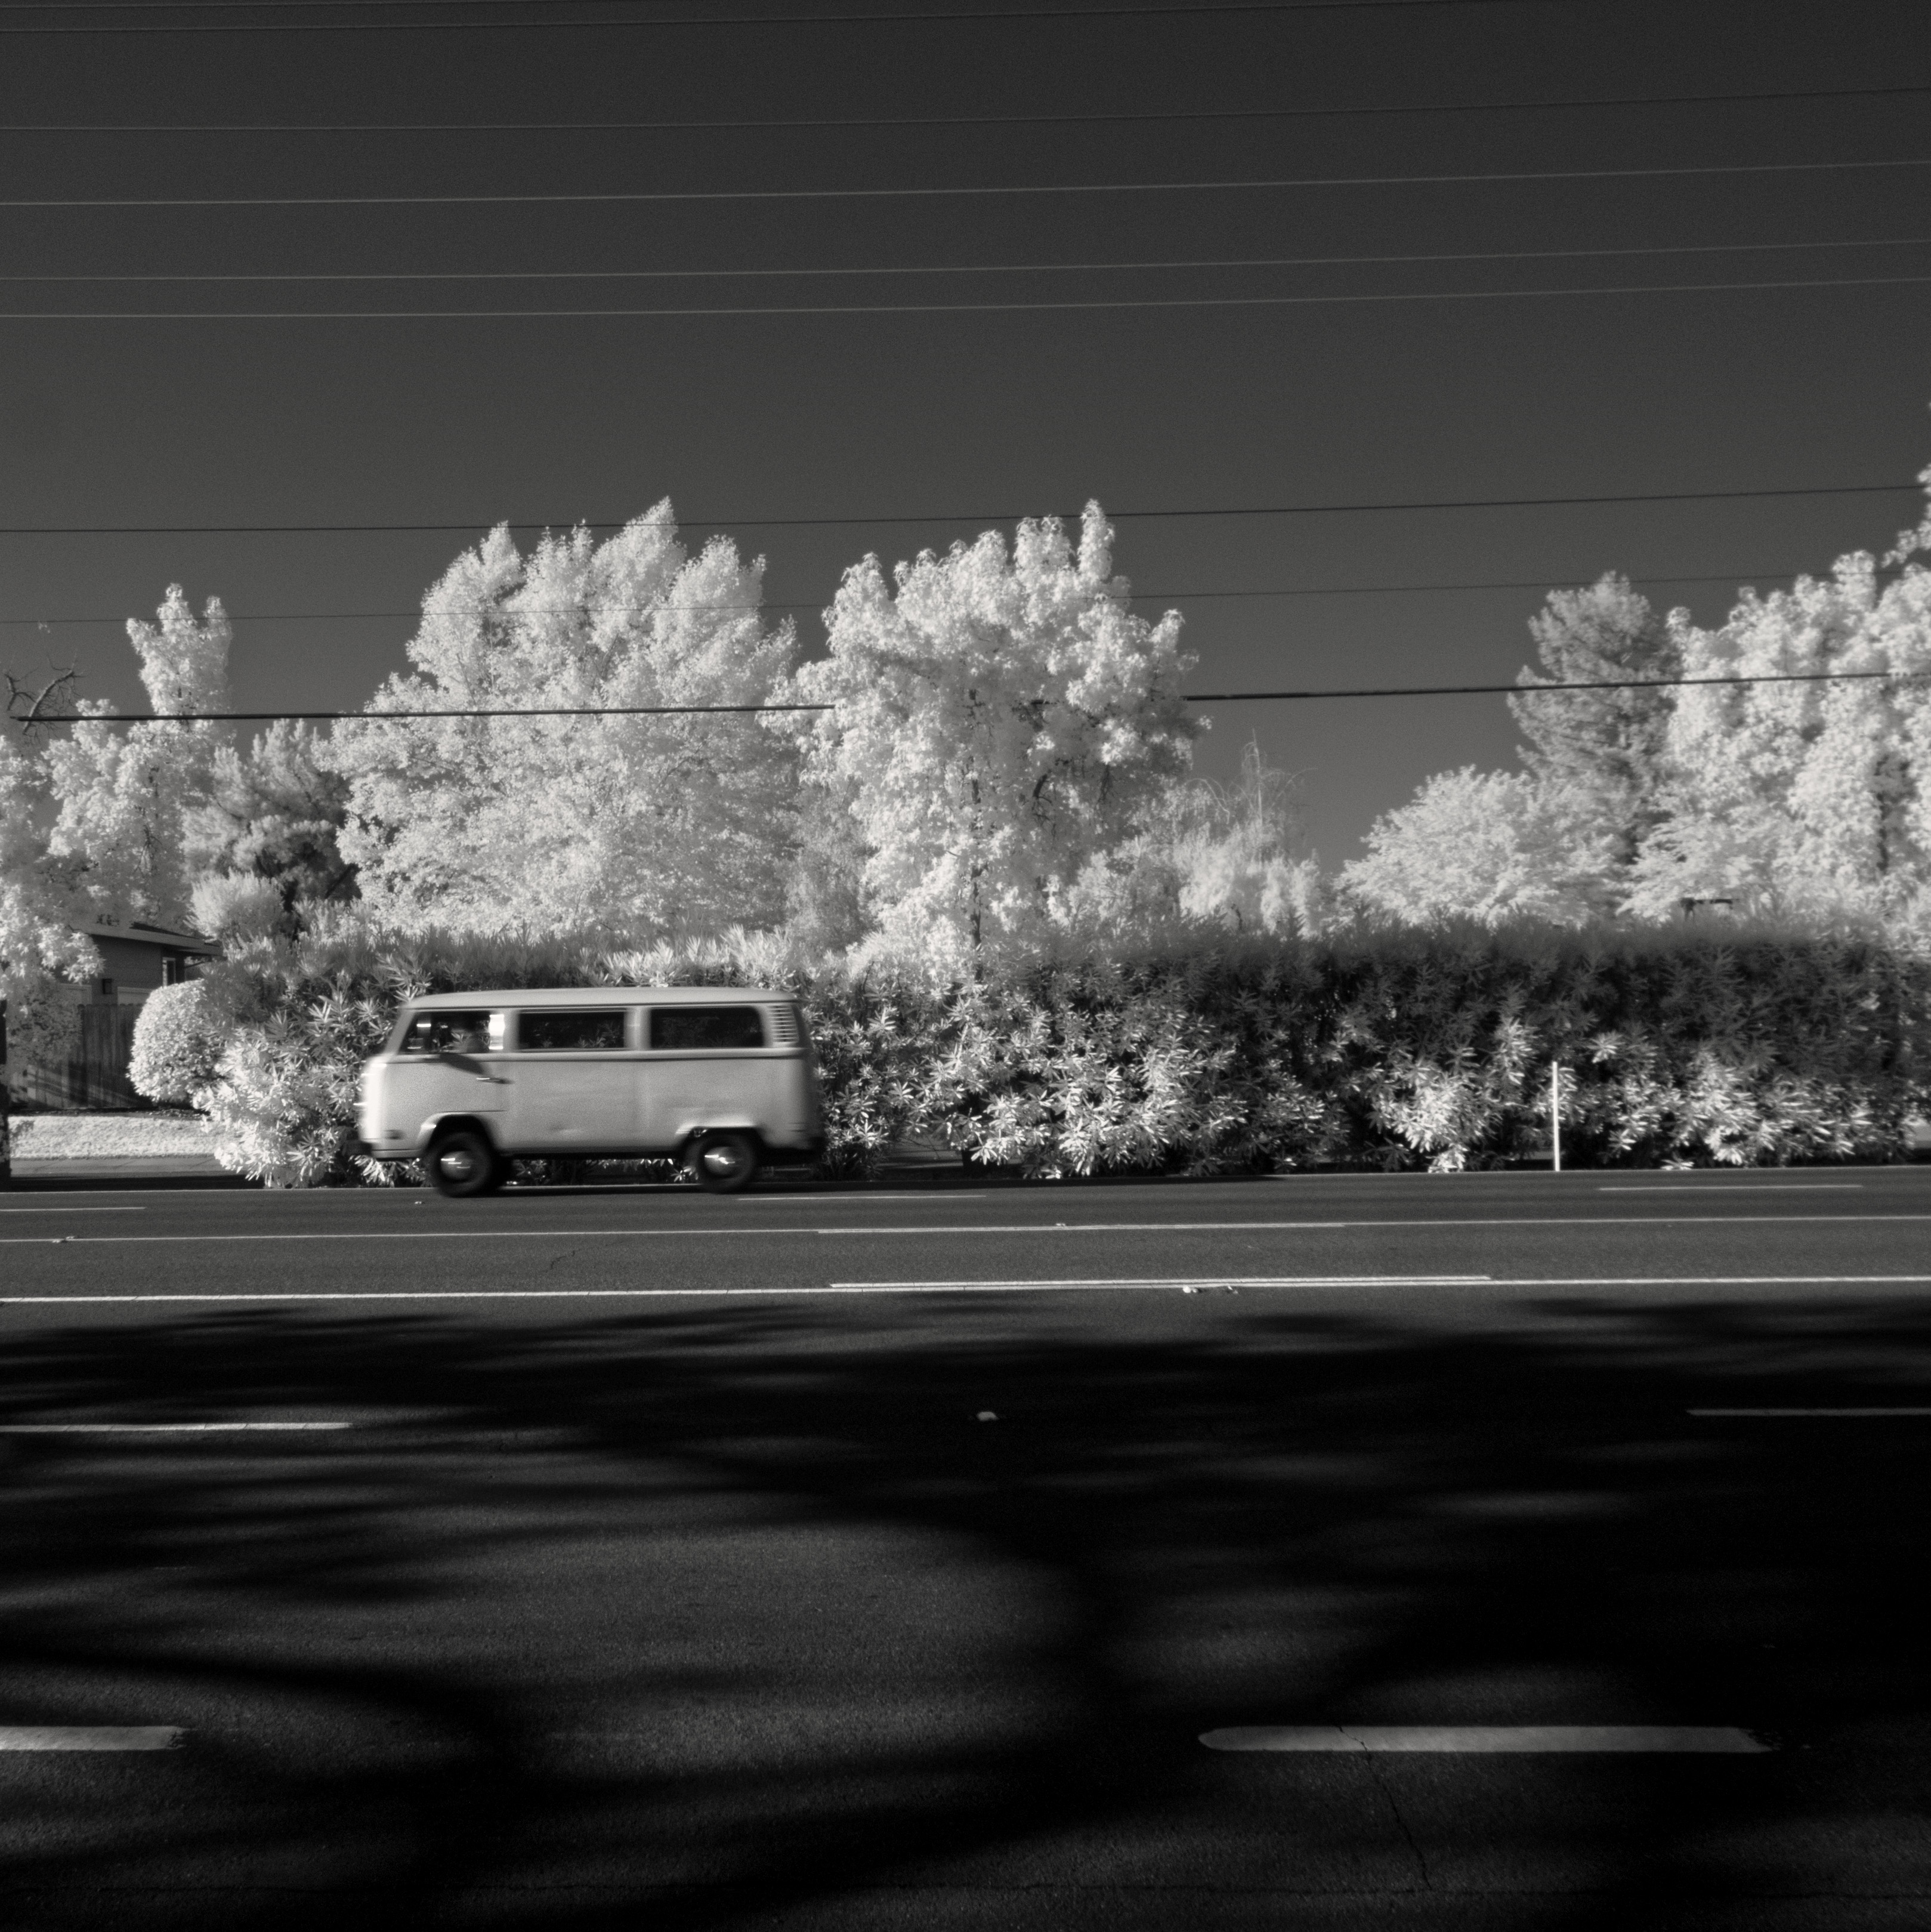
light, black and white, white, night, photography, vw, volkswagen, vehicle, darkness, black, monochrome, lighting, bus, infrared, microbus, 1970s, monochrome photography, film noir